Patrick F. McManus House

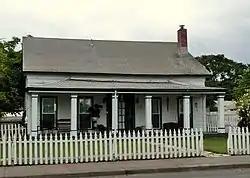

The Patrick F. McManus House (also known as the Hiram Colver House) was built sometime between 1853 and 1855 by sutler and prospector Patrick F. McManus. McManus was one of the first of a group of white men in 1853 to reach what is now called Crater Lake as part of the Hillman group of prospectors. It sits on the Corner of 1st and Church Streets in Phoenix, Oregon and was built on the corner of one of the first donation land claims in the area belonging to Samuel Colver. McManus sold the home back to the Colver family in about 1857 for the use of the widow and children of Samuels deceased brother Hiram. Patrick F. McManus then went on the gold strike in Yreka, California, served as a sutler during the Modoc War and was killed in the Yreka area while driving a team and hauling mail.